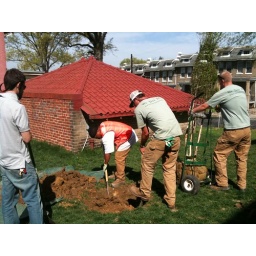
Free Tree Step 3: Casey Trees brings in my new river birch tree